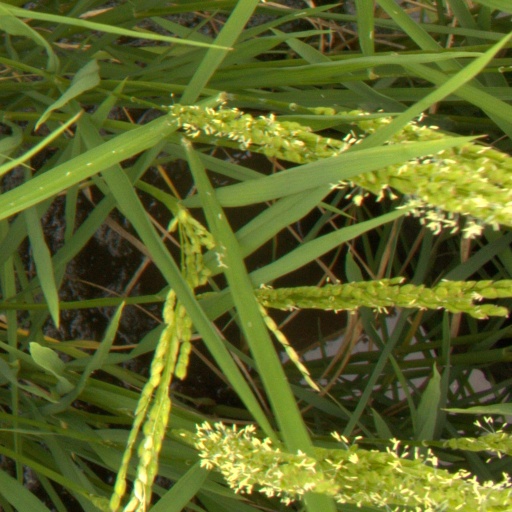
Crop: rice